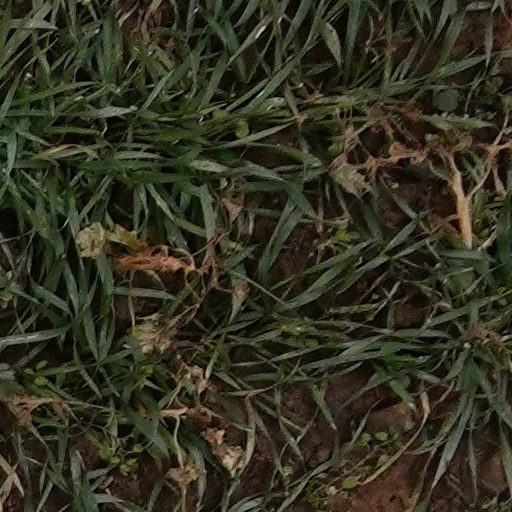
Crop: wheat